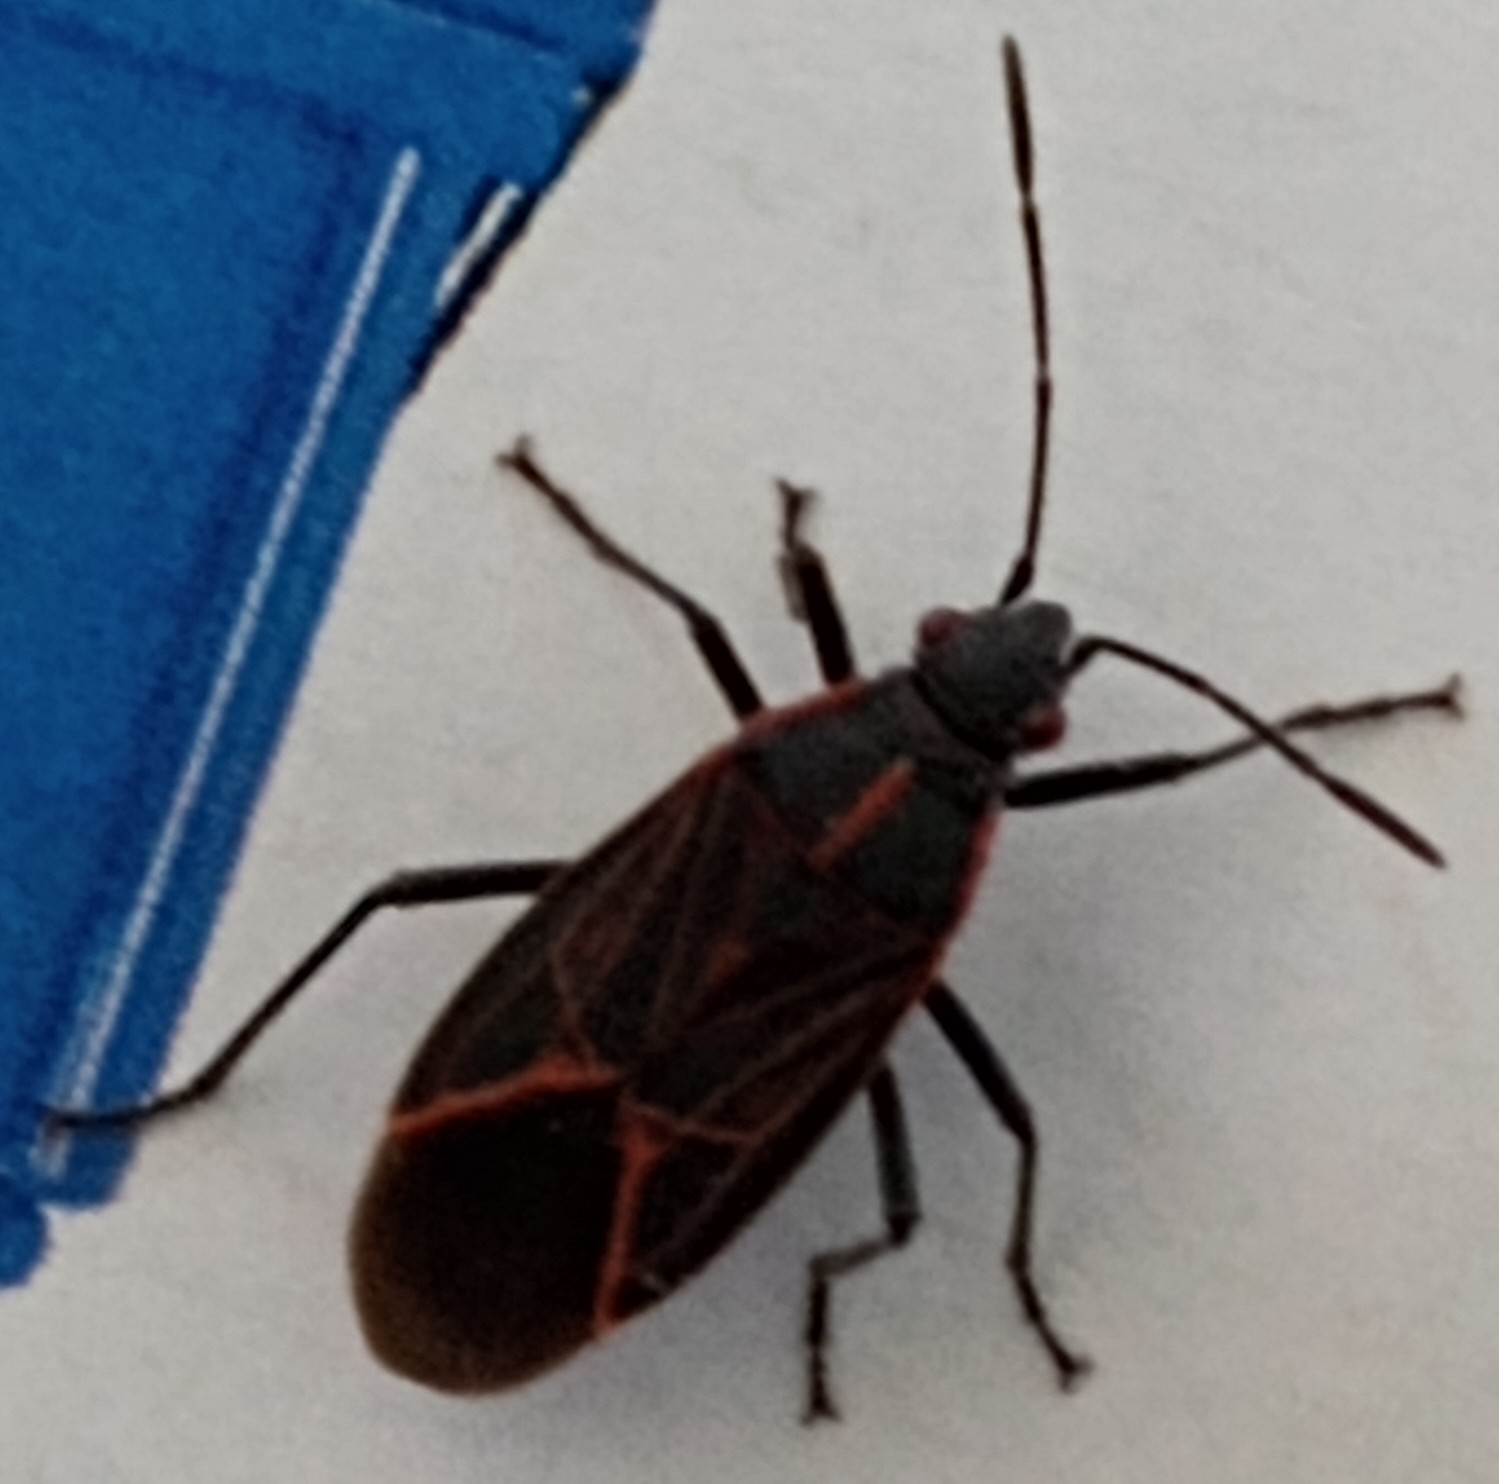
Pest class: occasional_pest